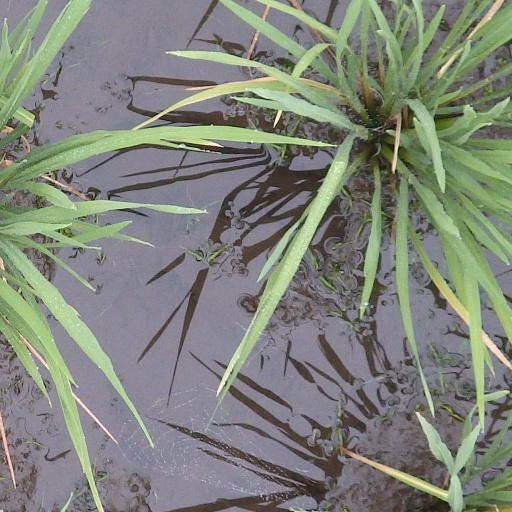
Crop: rice